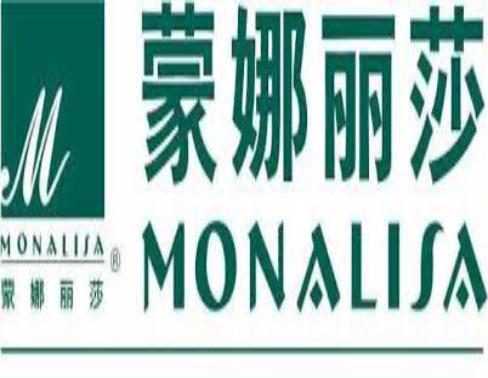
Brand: mona lisa-3
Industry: Necessities